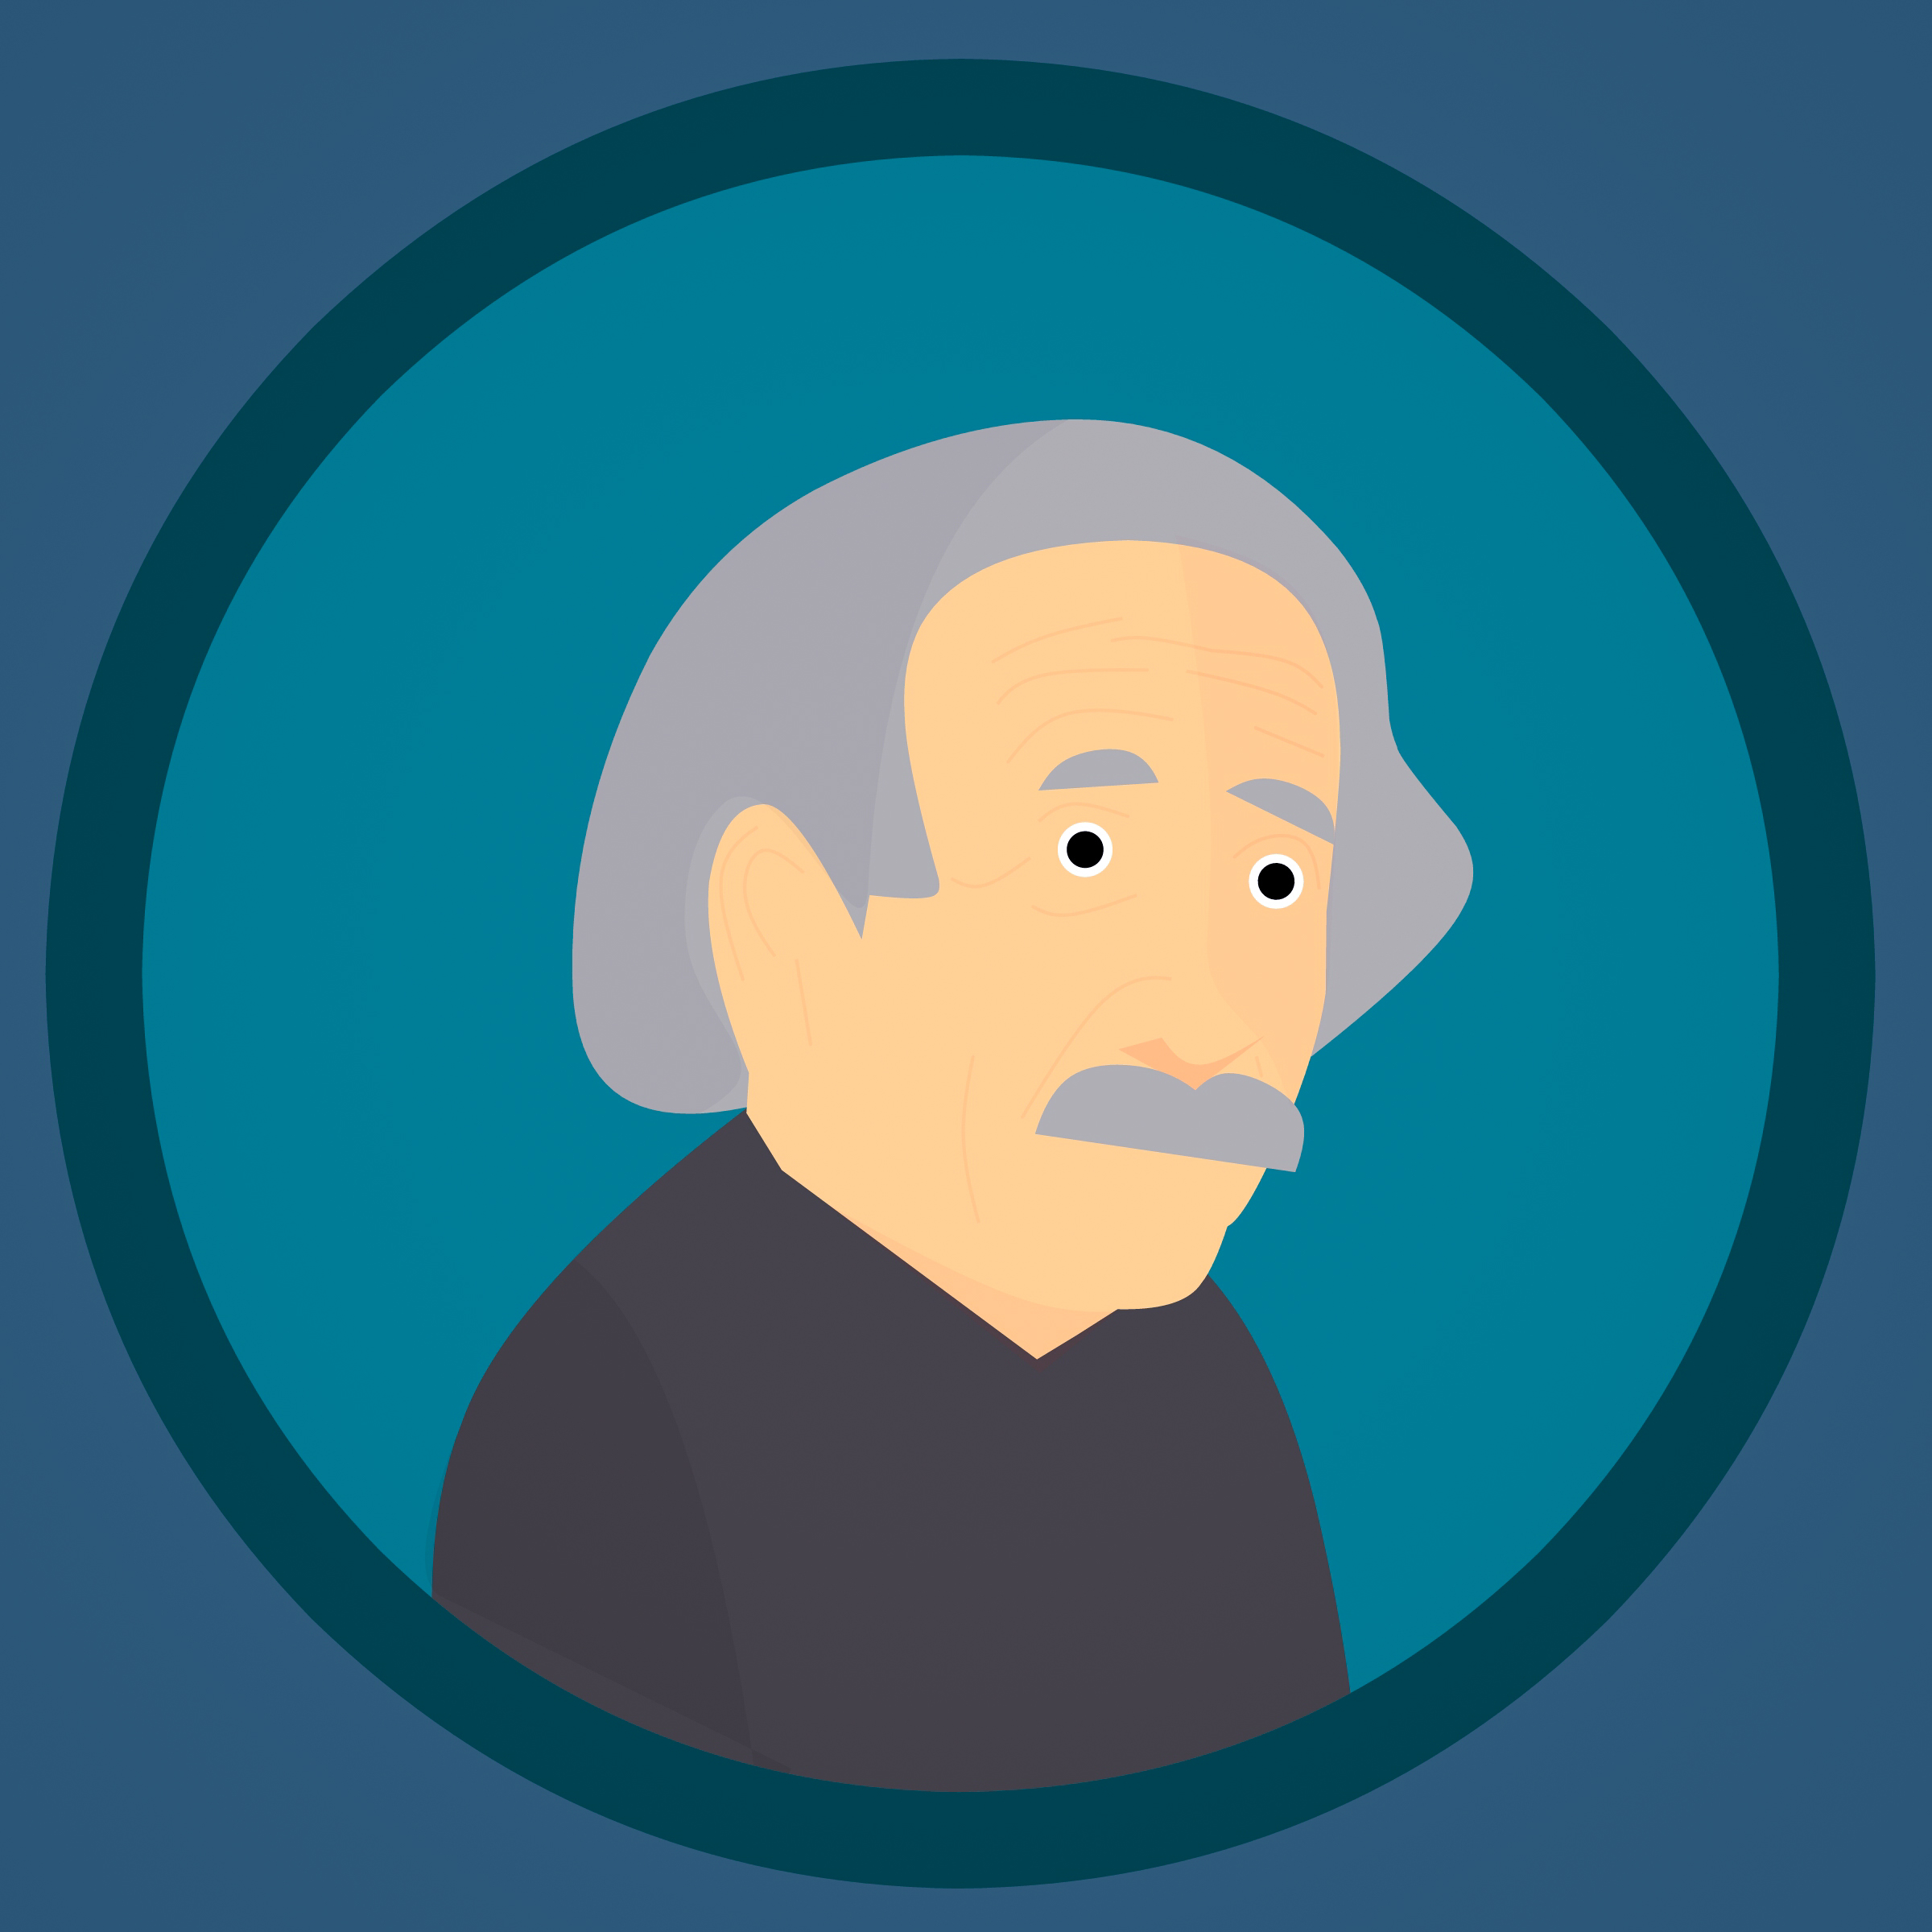
einstein, albert, physics, quantum, scientist, cartoon, intelligence, physicist, mathematics, teacher, mathematician, smart, caricature, genius, education, iq, research, funny, portrait, science, celebrity, brilliant, intelligent, face, blue, head, art, smile, emotion, azure, human behavior, forehead, sky, illustration, human, organism, fictional character, computer wallpaper, font, facial hair, circle, graphics, happiness, graphic design